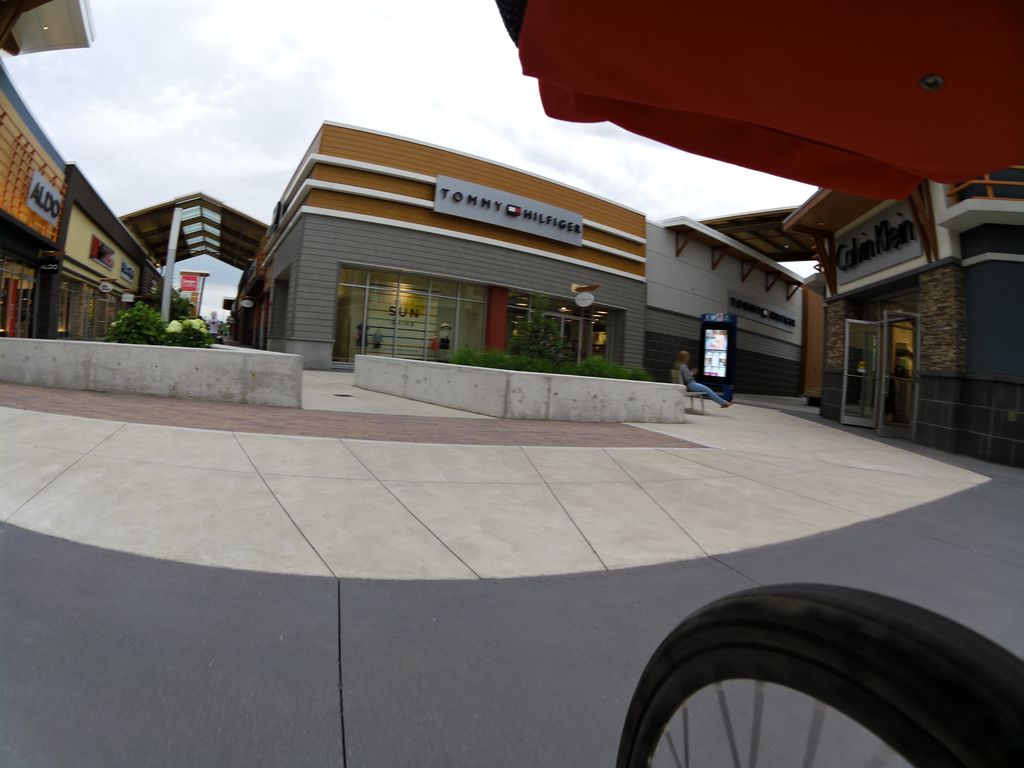
Feature: Wheelchair
City: Ottawa
State: Ontario
Country: Canada
Date: 2017-07-12T19:33:52+00:00